Horace B. Packer

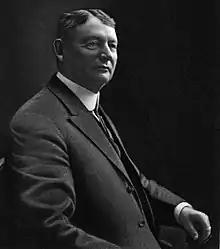
From Volume II of 1913's "Genealogical and Personal History of Northern Pennsylvania"

Horace Billings Packer (October 11, 1851 – April 13, 1940) was a Republican member of the U.S. House of Representatives from Pennsylvania.